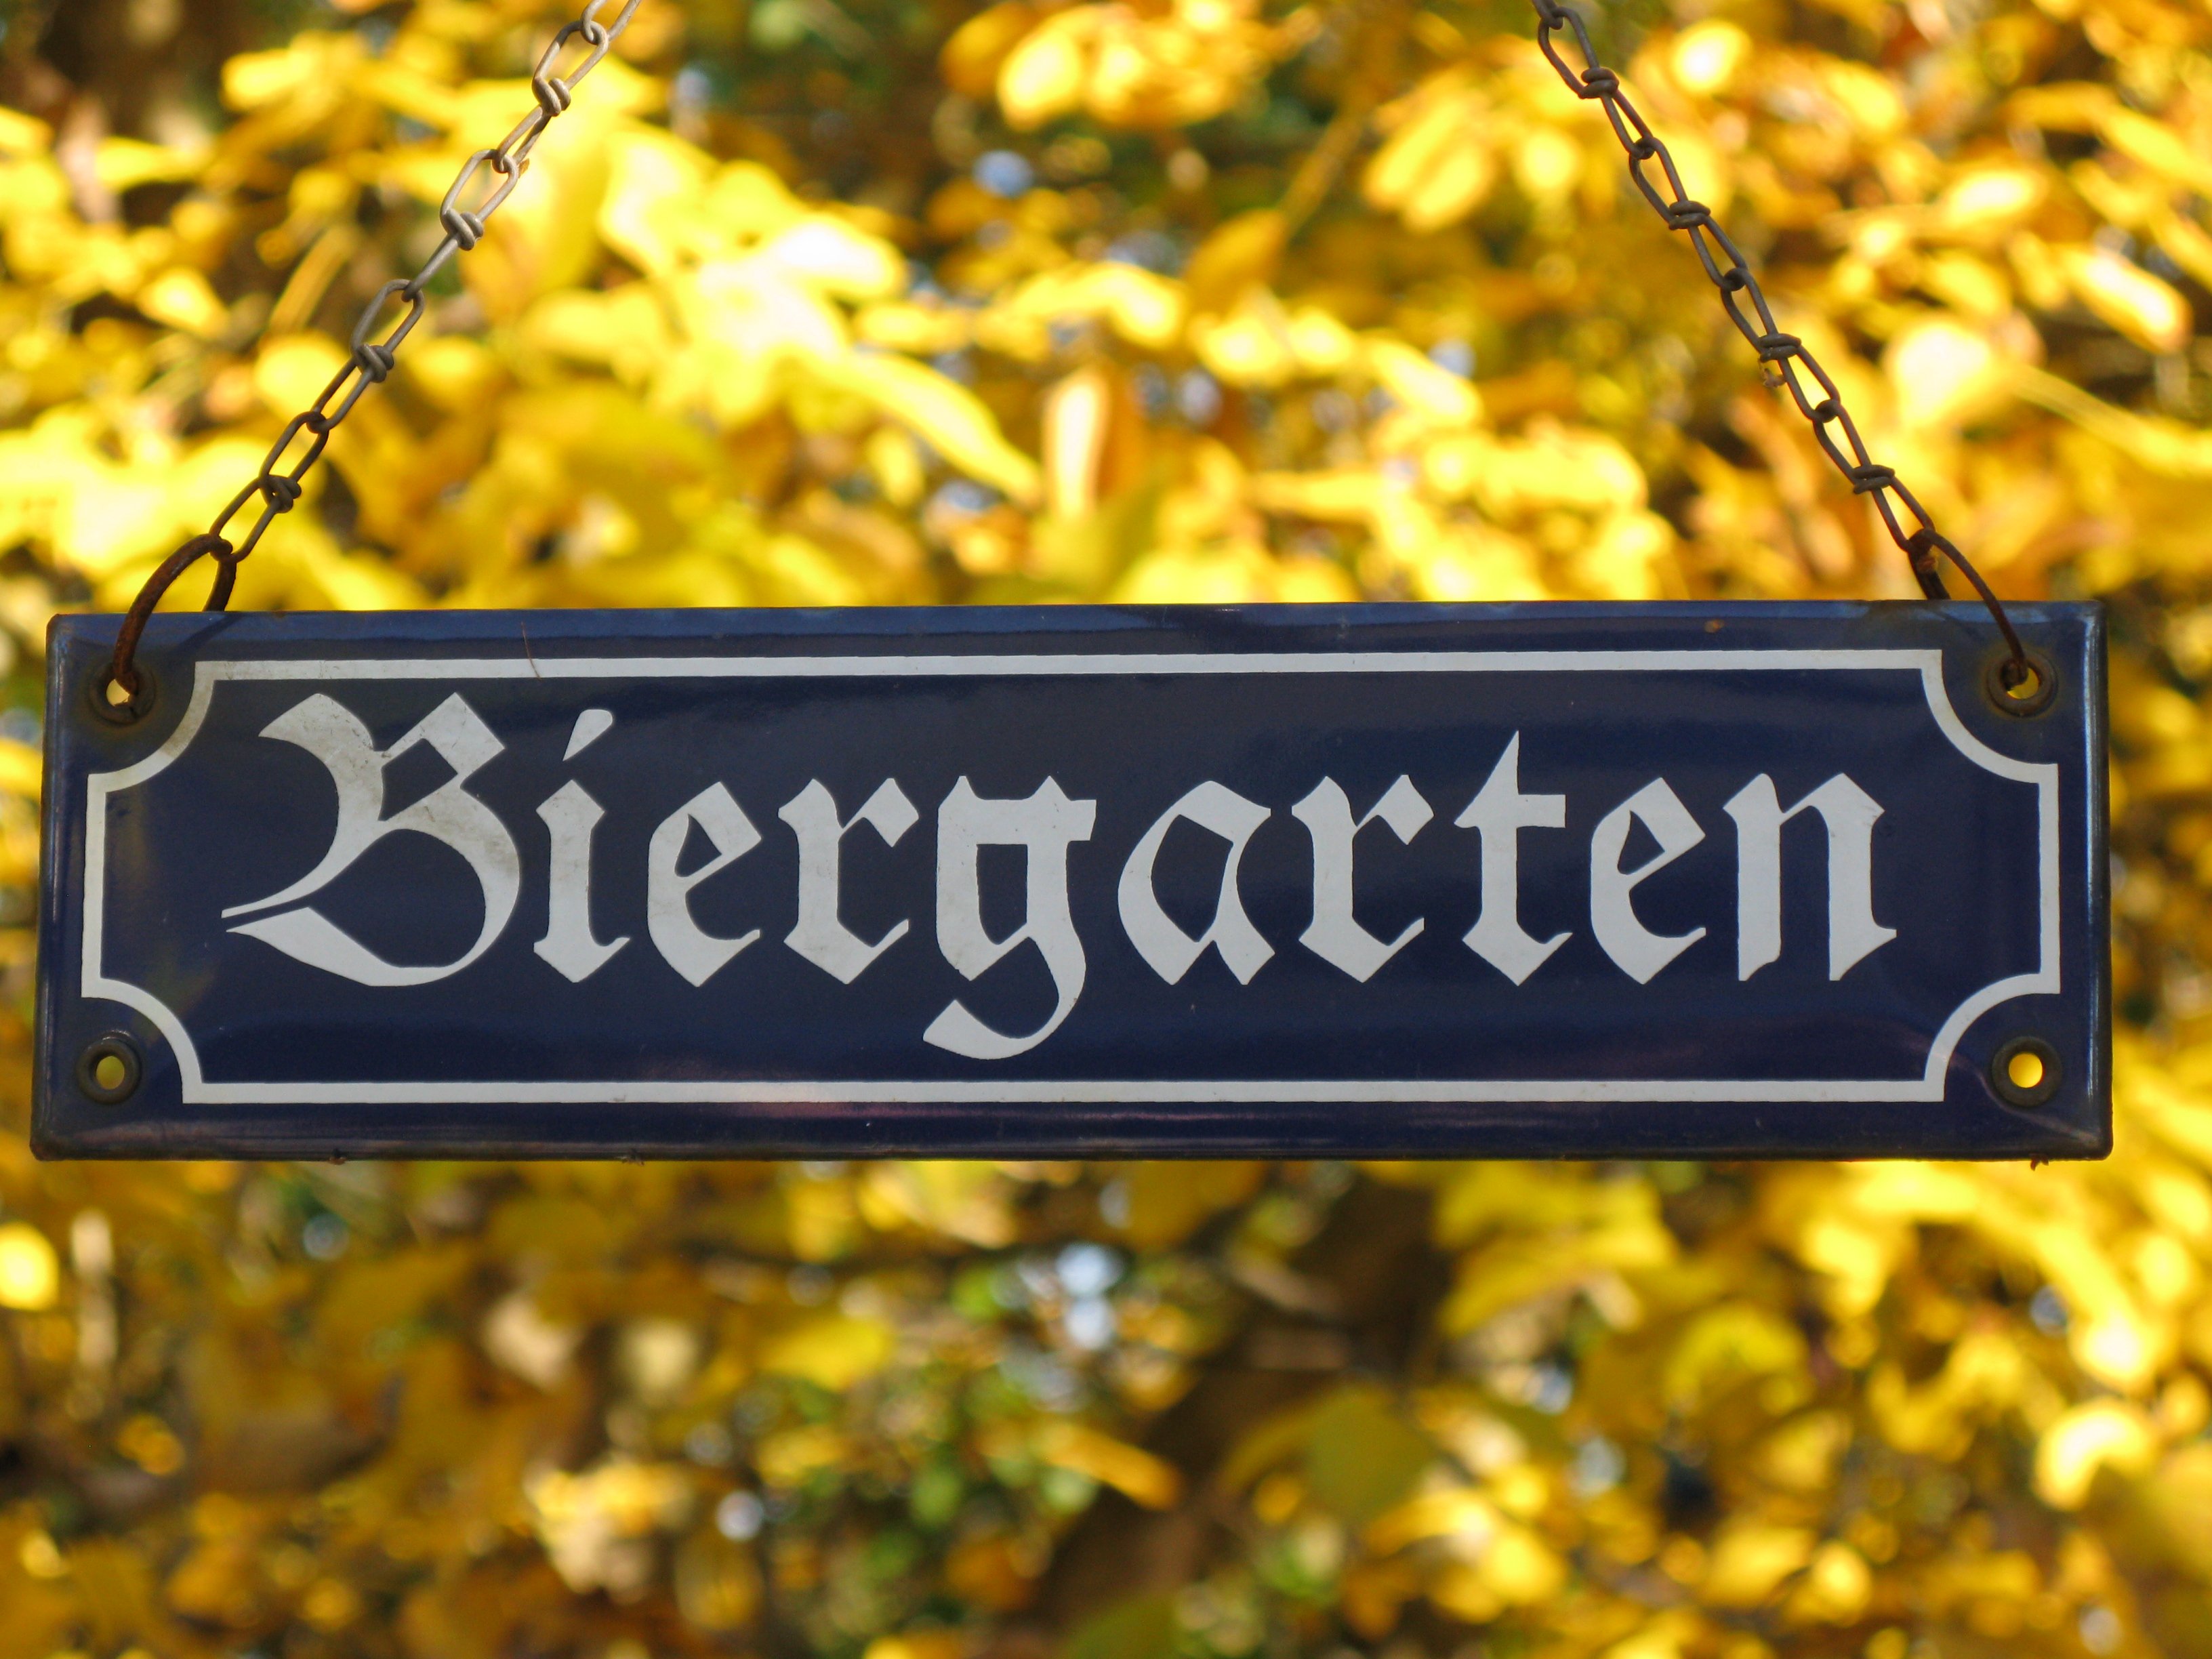
tree, sunlight, leaf, flower, sign, autumn, street sign, yellow, season, leaves, shield, beer garden